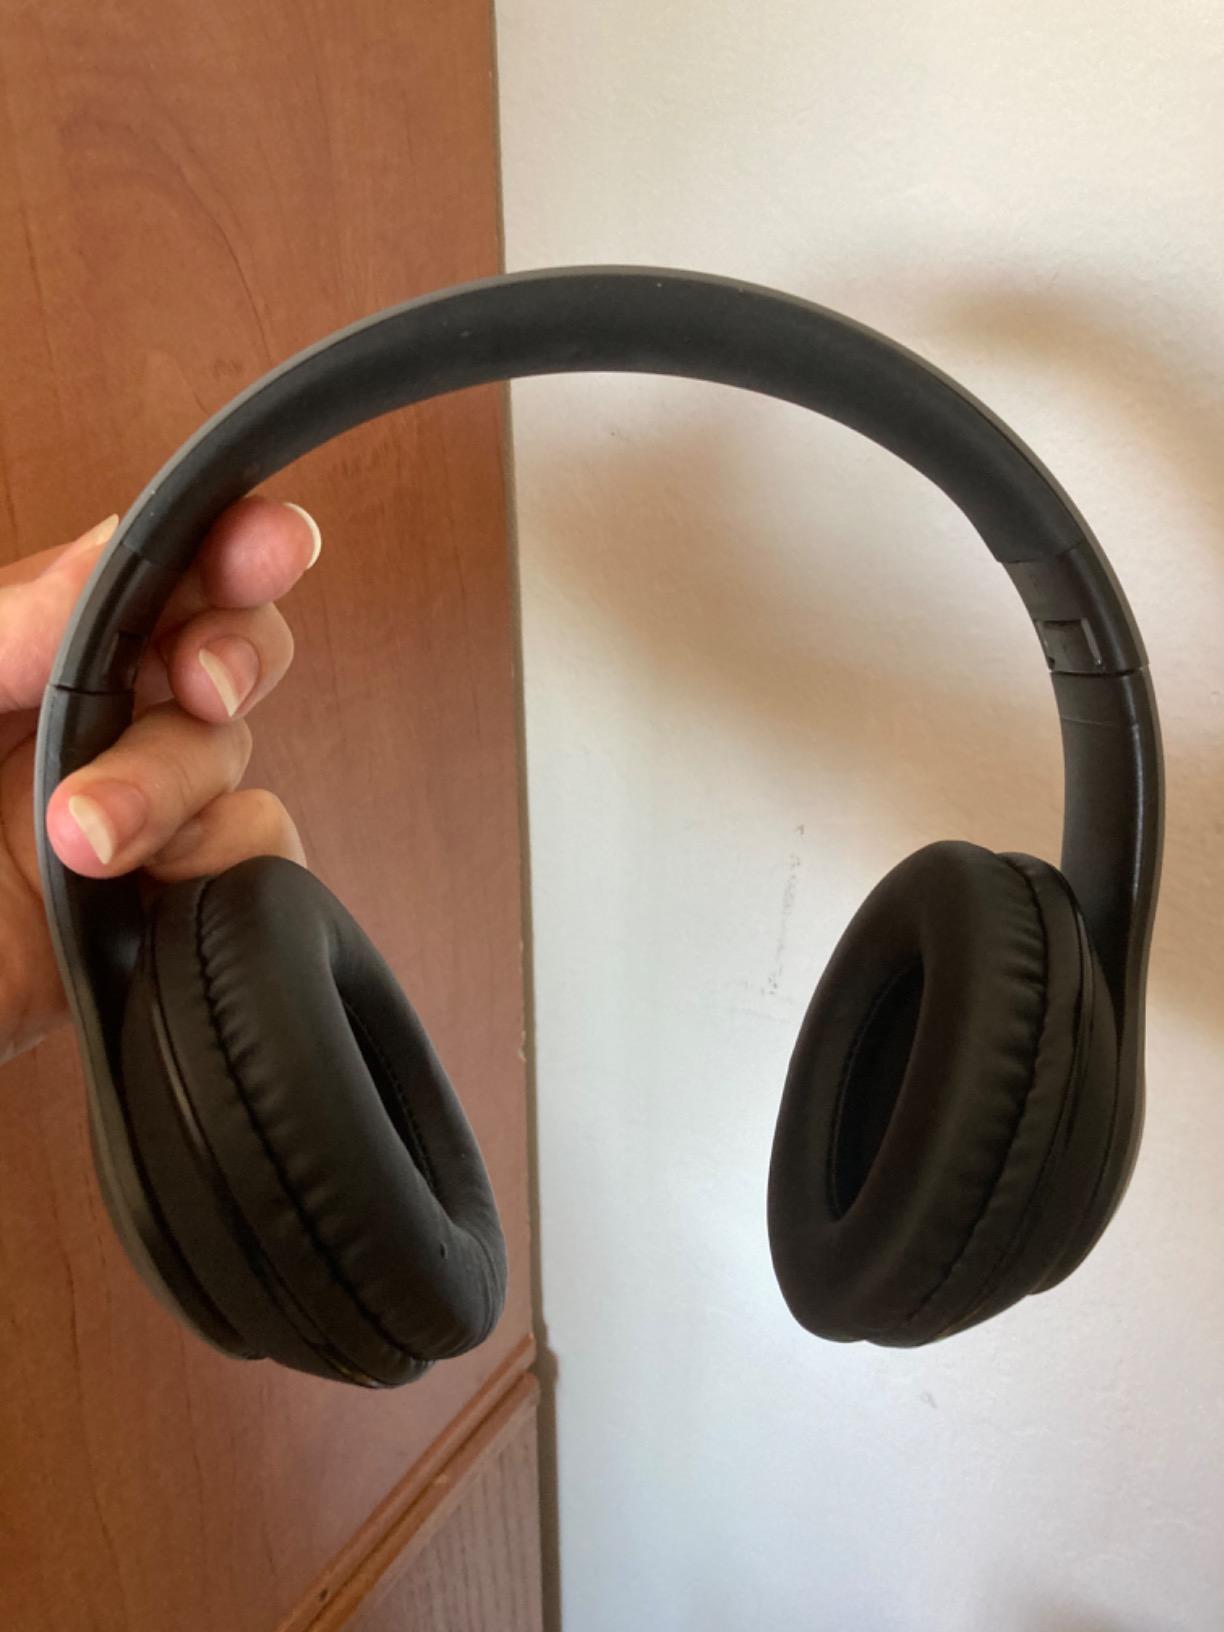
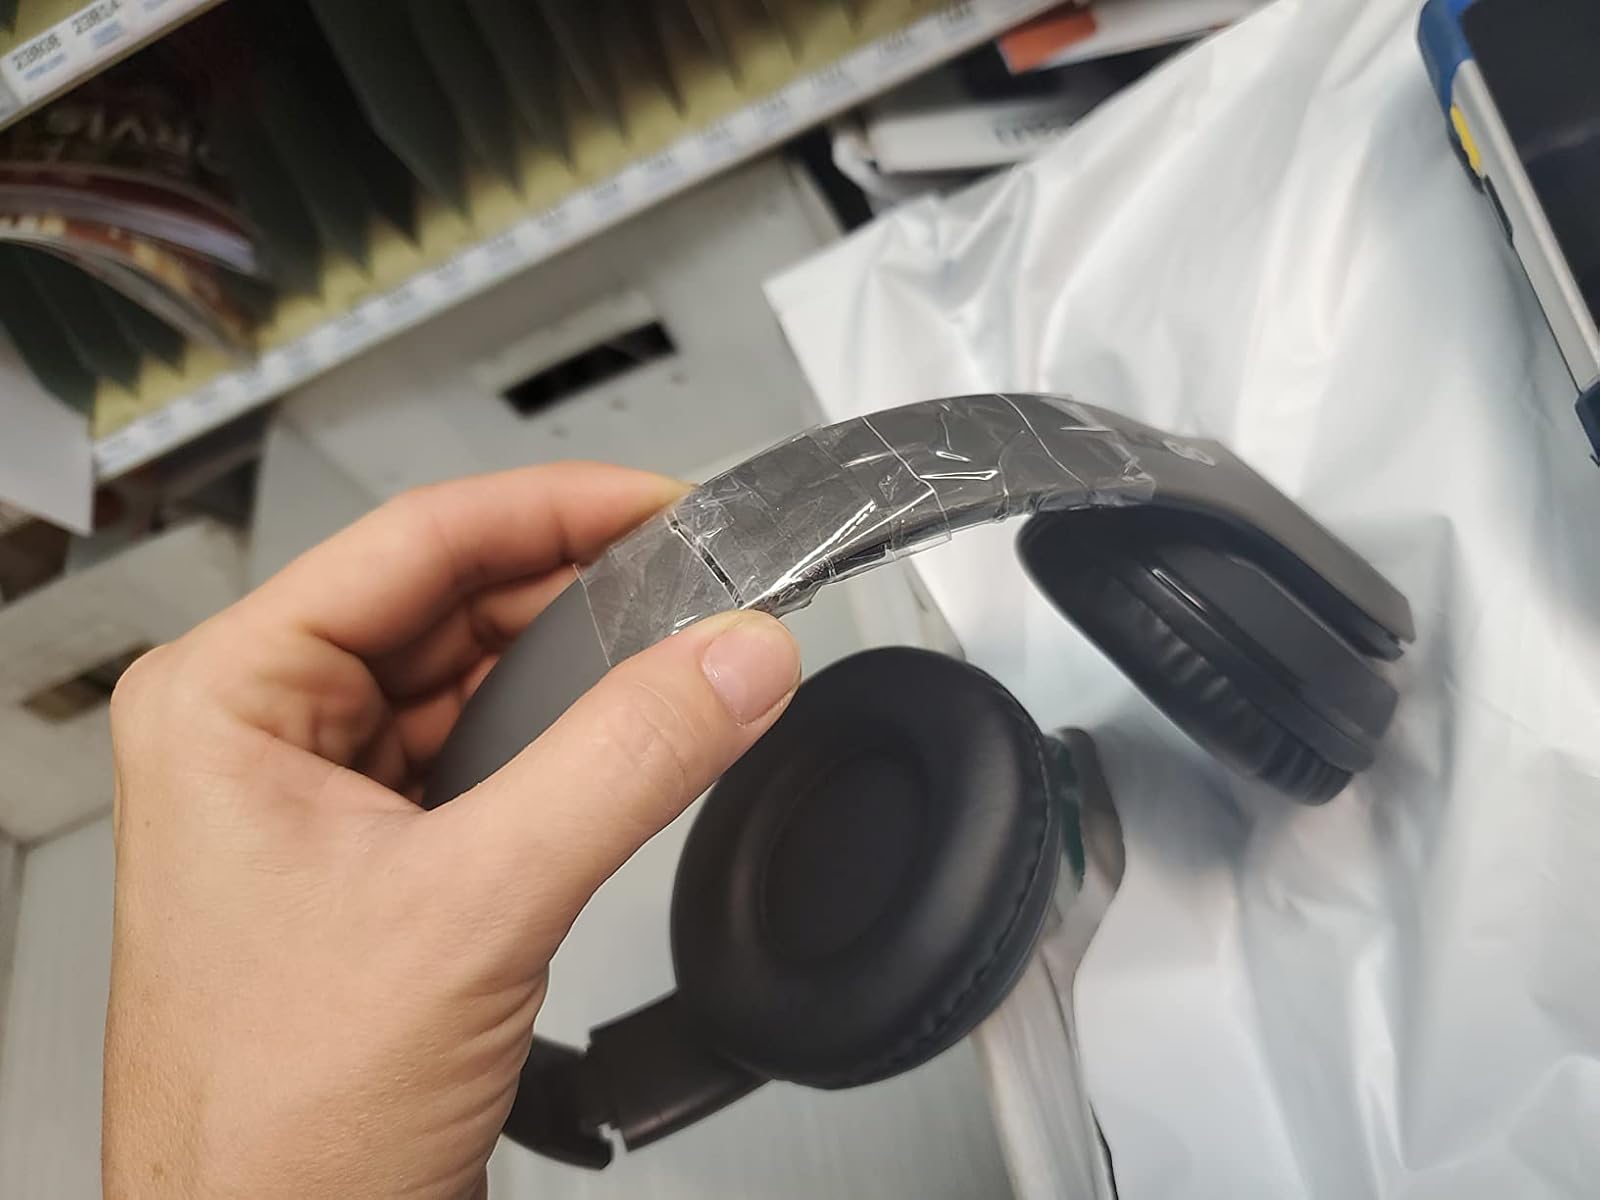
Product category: headphones
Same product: yes